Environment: real
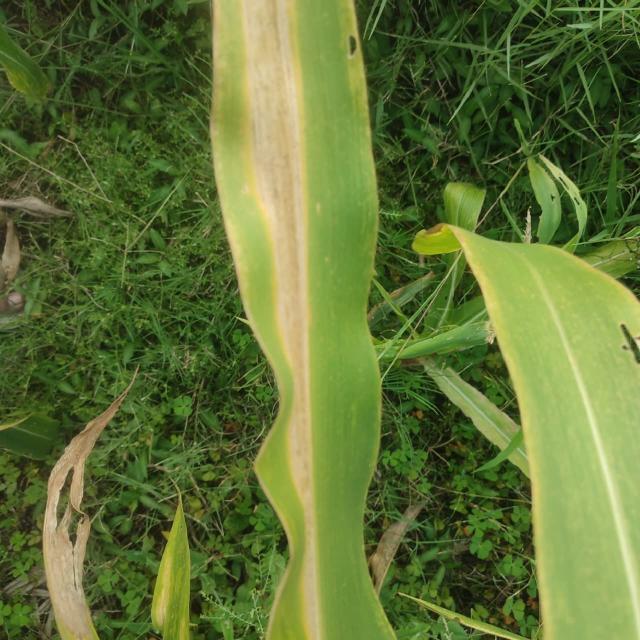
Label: nitrogen_deficiency